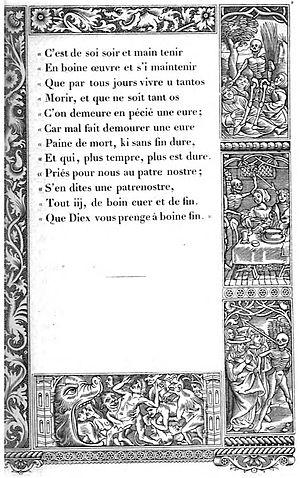
Fin des trois morts et trois vifs par Baudouin Montaiglon
Le Dit des trois Morts et des trois Vifs représente, sous forme de peinture, de miniature, d'enluminure ou de sculpture, trois cadavres s'adressant à trois jeunes piétons richement parés, souvent en train de chasser. Ce thème s'est popularisé autour des XIVᵉ et XVᵉ siècles.